Nueva Esparta

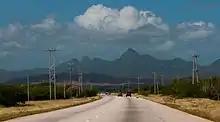
Road to the Macanao Peninsula

The native inhabitants of Nueva Esparta State were indigenous people of the Guaiquerí nation, who called the current island of Margarita "Paraguachoa" ("place where there are fish in abundance"). They were fishermen and farmers, and made canoes, hammocks, bows, arrows, wooden mortars, bamboo tubes to extract palm oil, and clay utensils. Grouped in nomadic tribes ruled by chiefs, firm believers of the eventual advent of a demigod of the color of the sun, the "guaiqueríes" provided a friendly reception to the conquerors who arrived at the islands, so they were favored by Spain with the status of free vassals.